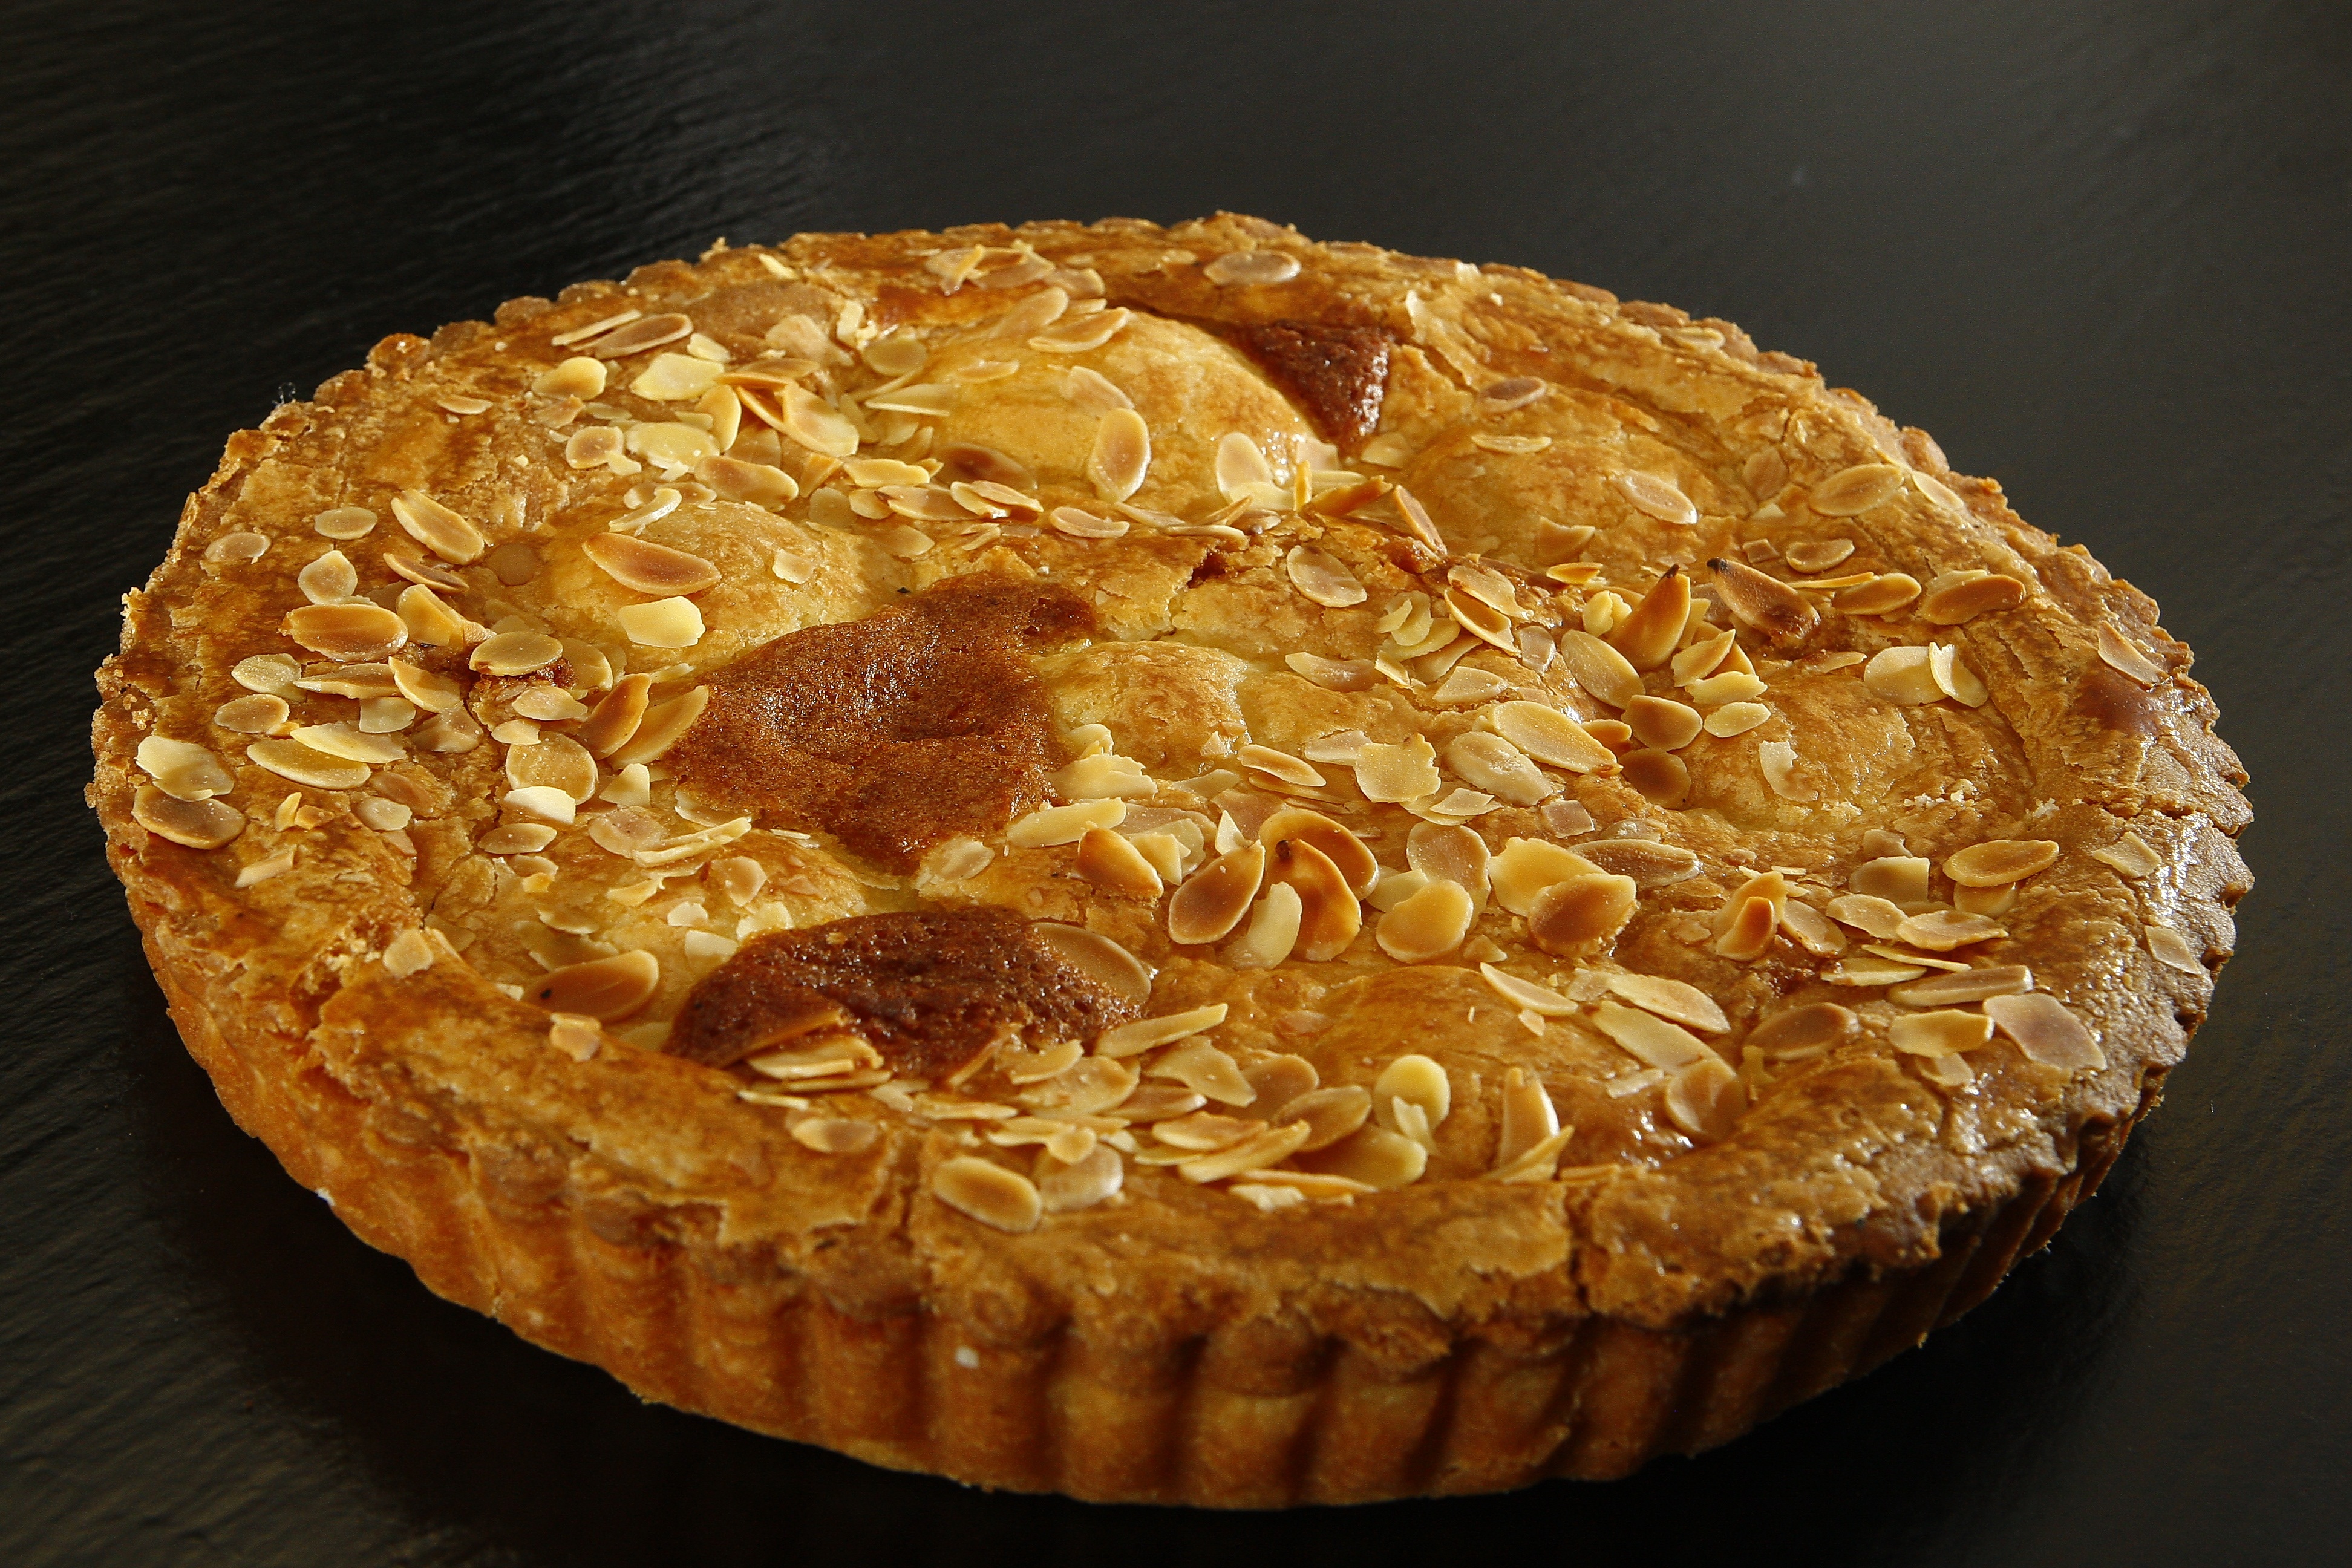
sweet, dish, food, produce, craft, dessert, cuisine, pie, baked, dining, baker, comfort, oven, taste, baked goods, torte, form baked, christmas cake, almond cake, german chocolate cake